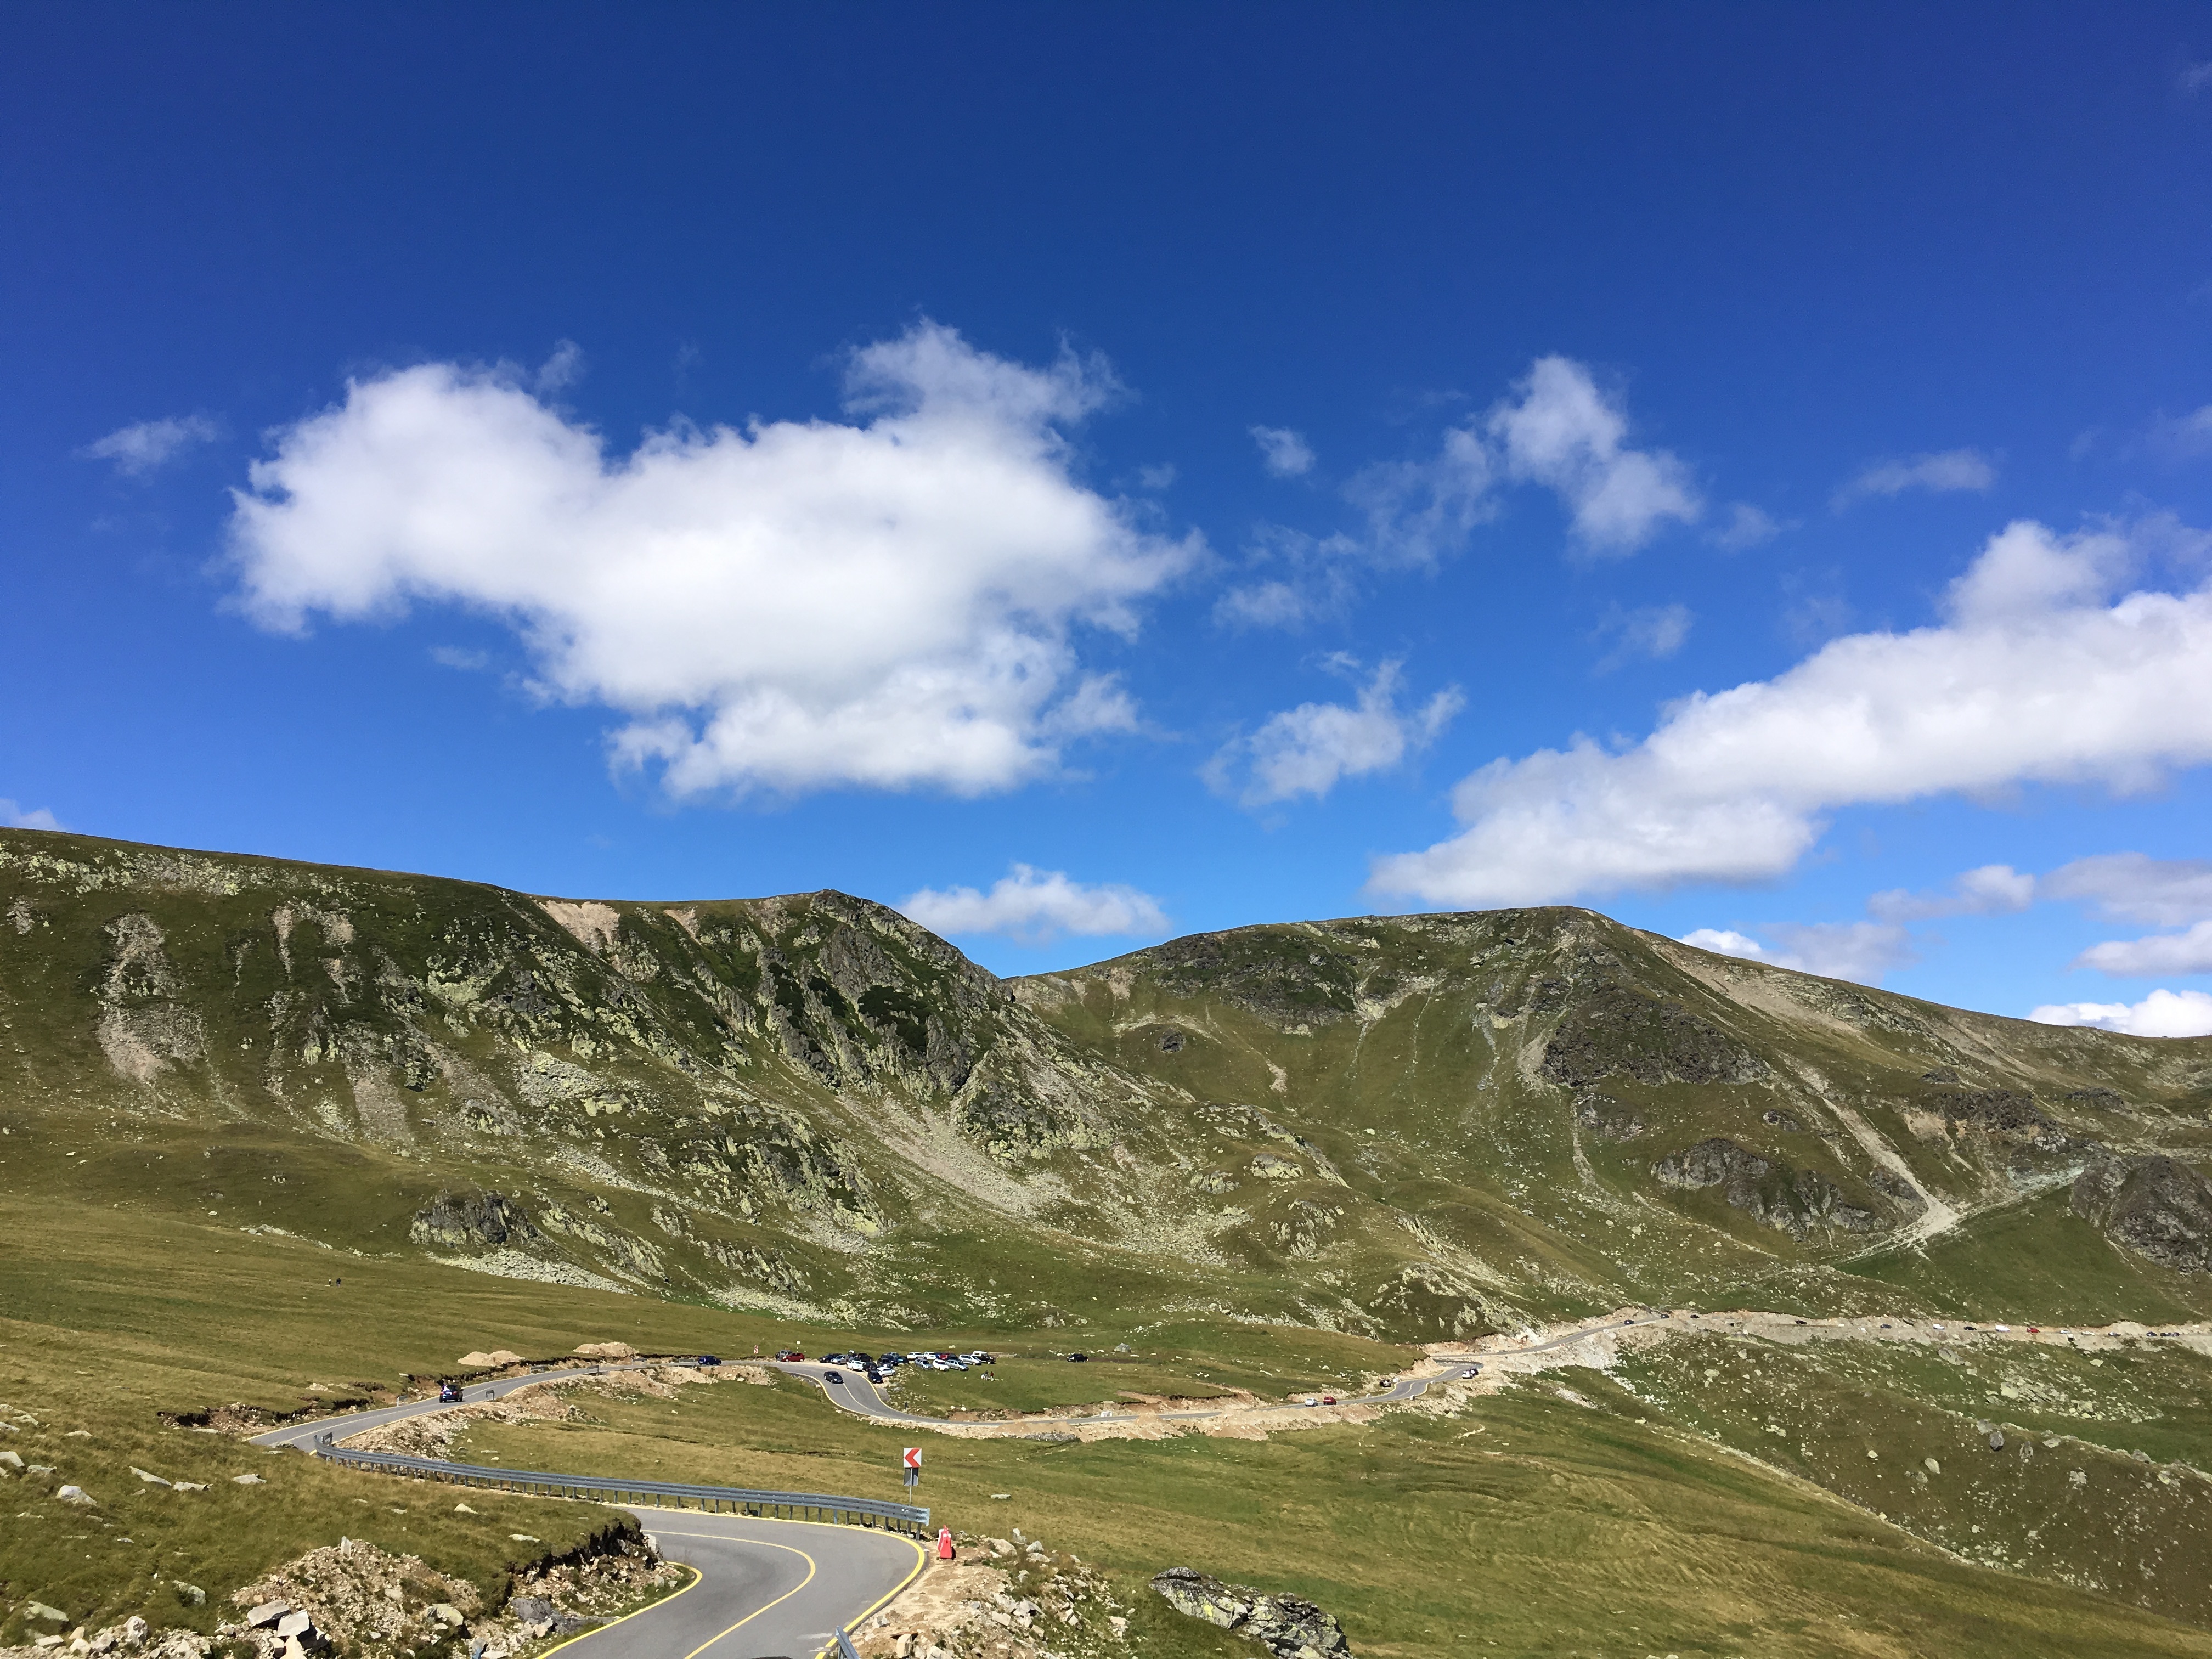
landscape, nature, grass, outdoor, mountain, cloud, sky, meadow, hill, mountain range, summer, environment, green, peaceful, natural, fresh, ridge, alps, plateau, beauty, fell, romania, landform, mountain pass, geographical feature, mountainous landforms